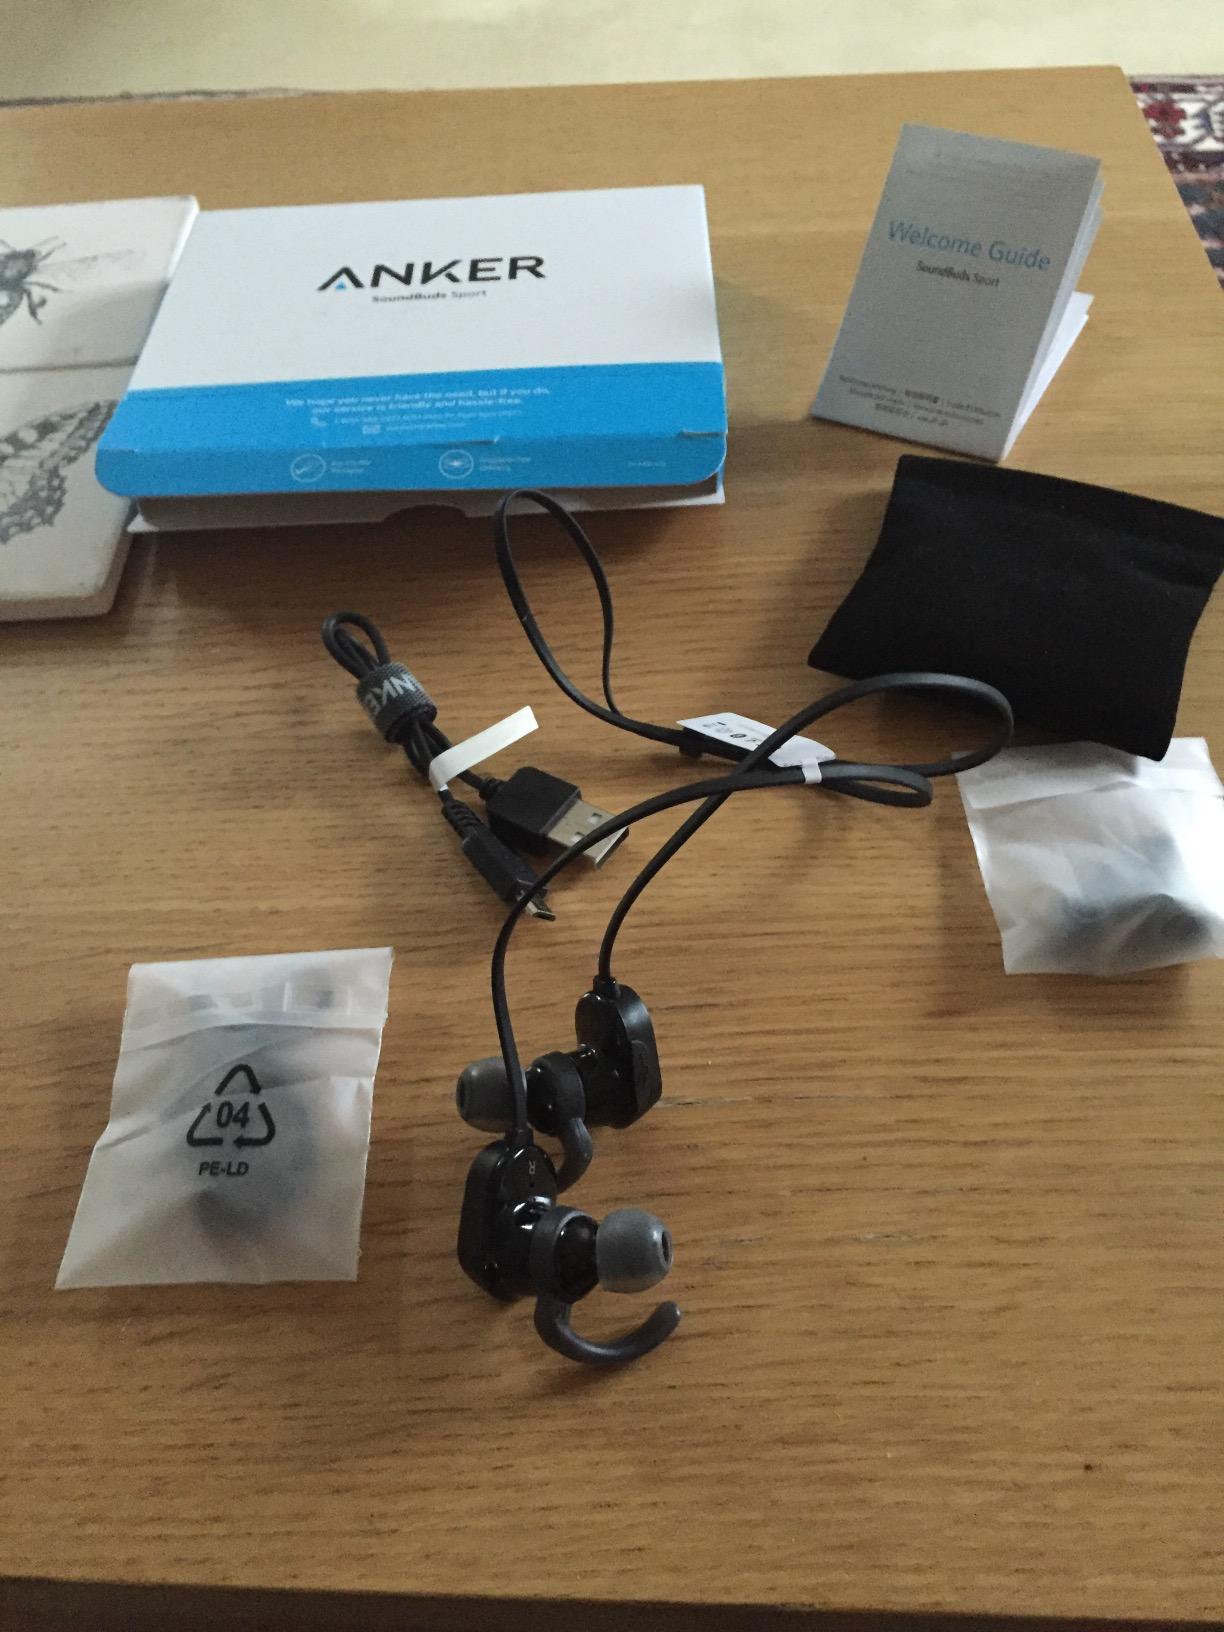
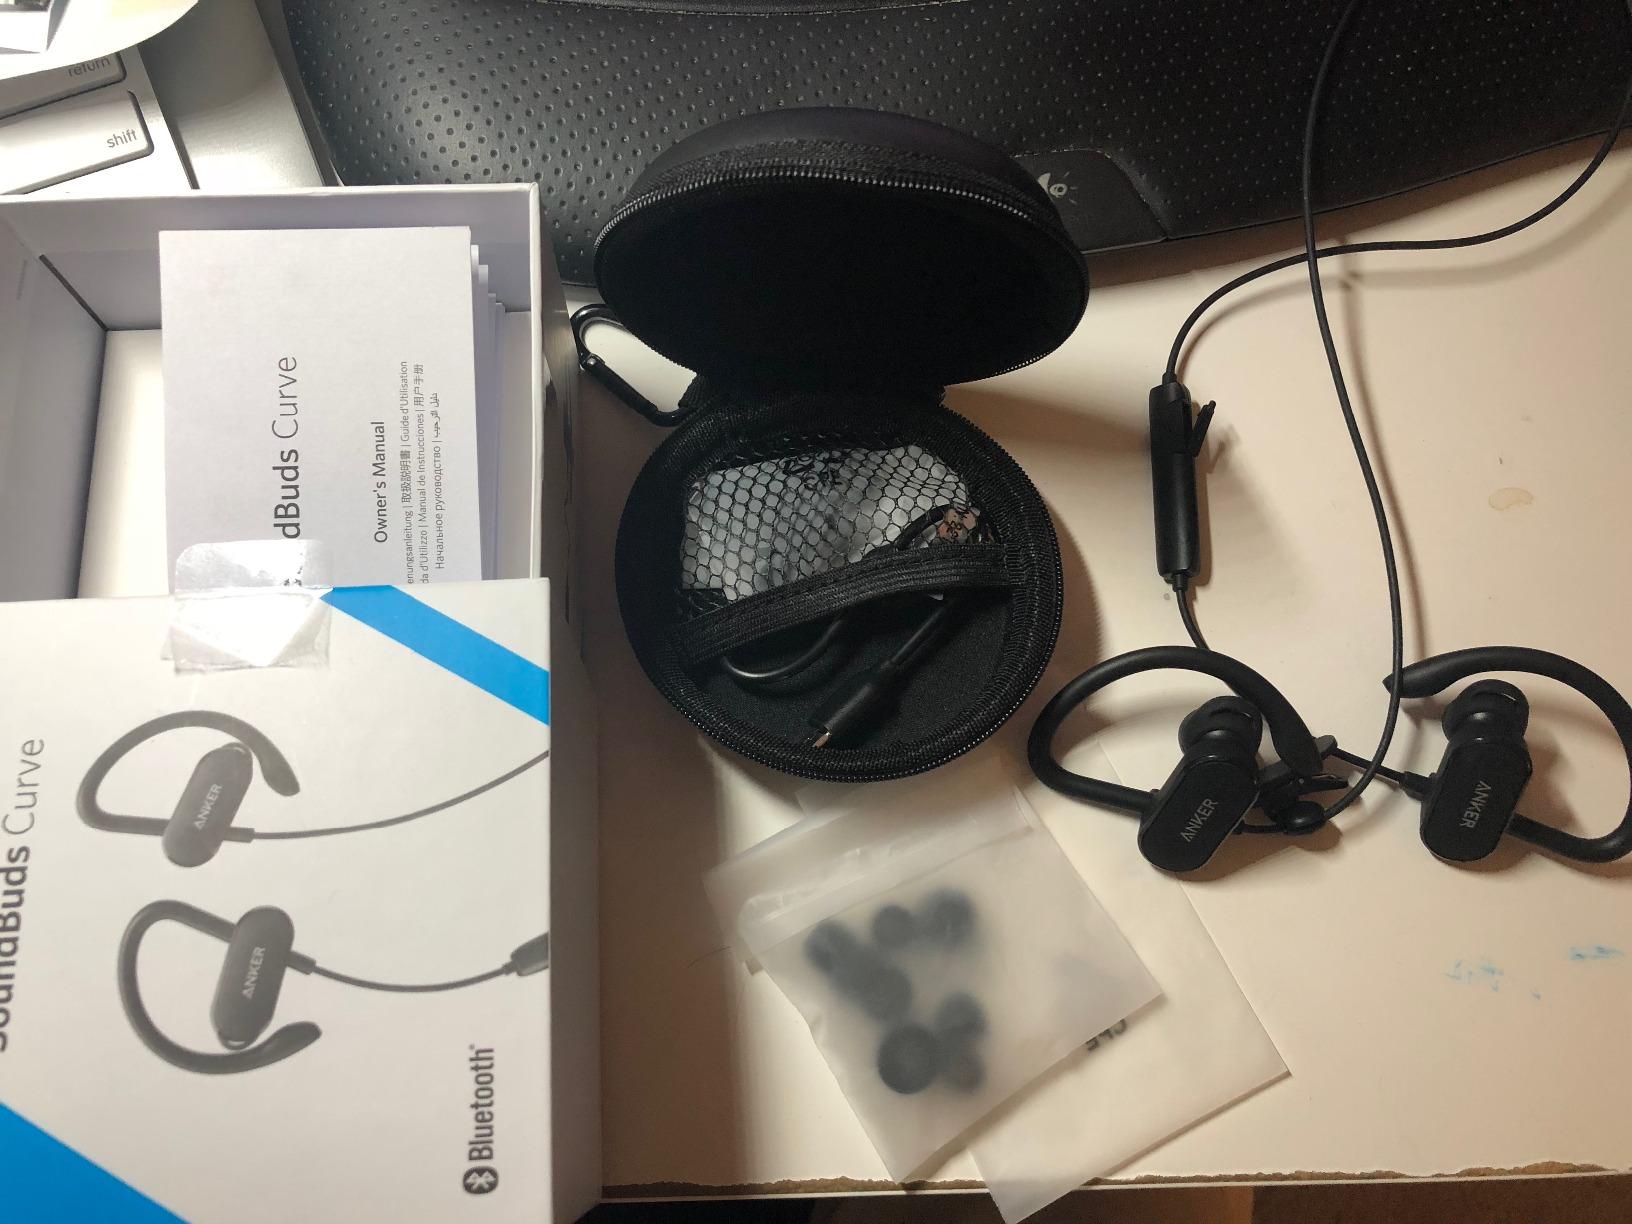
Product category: headphones
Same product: no